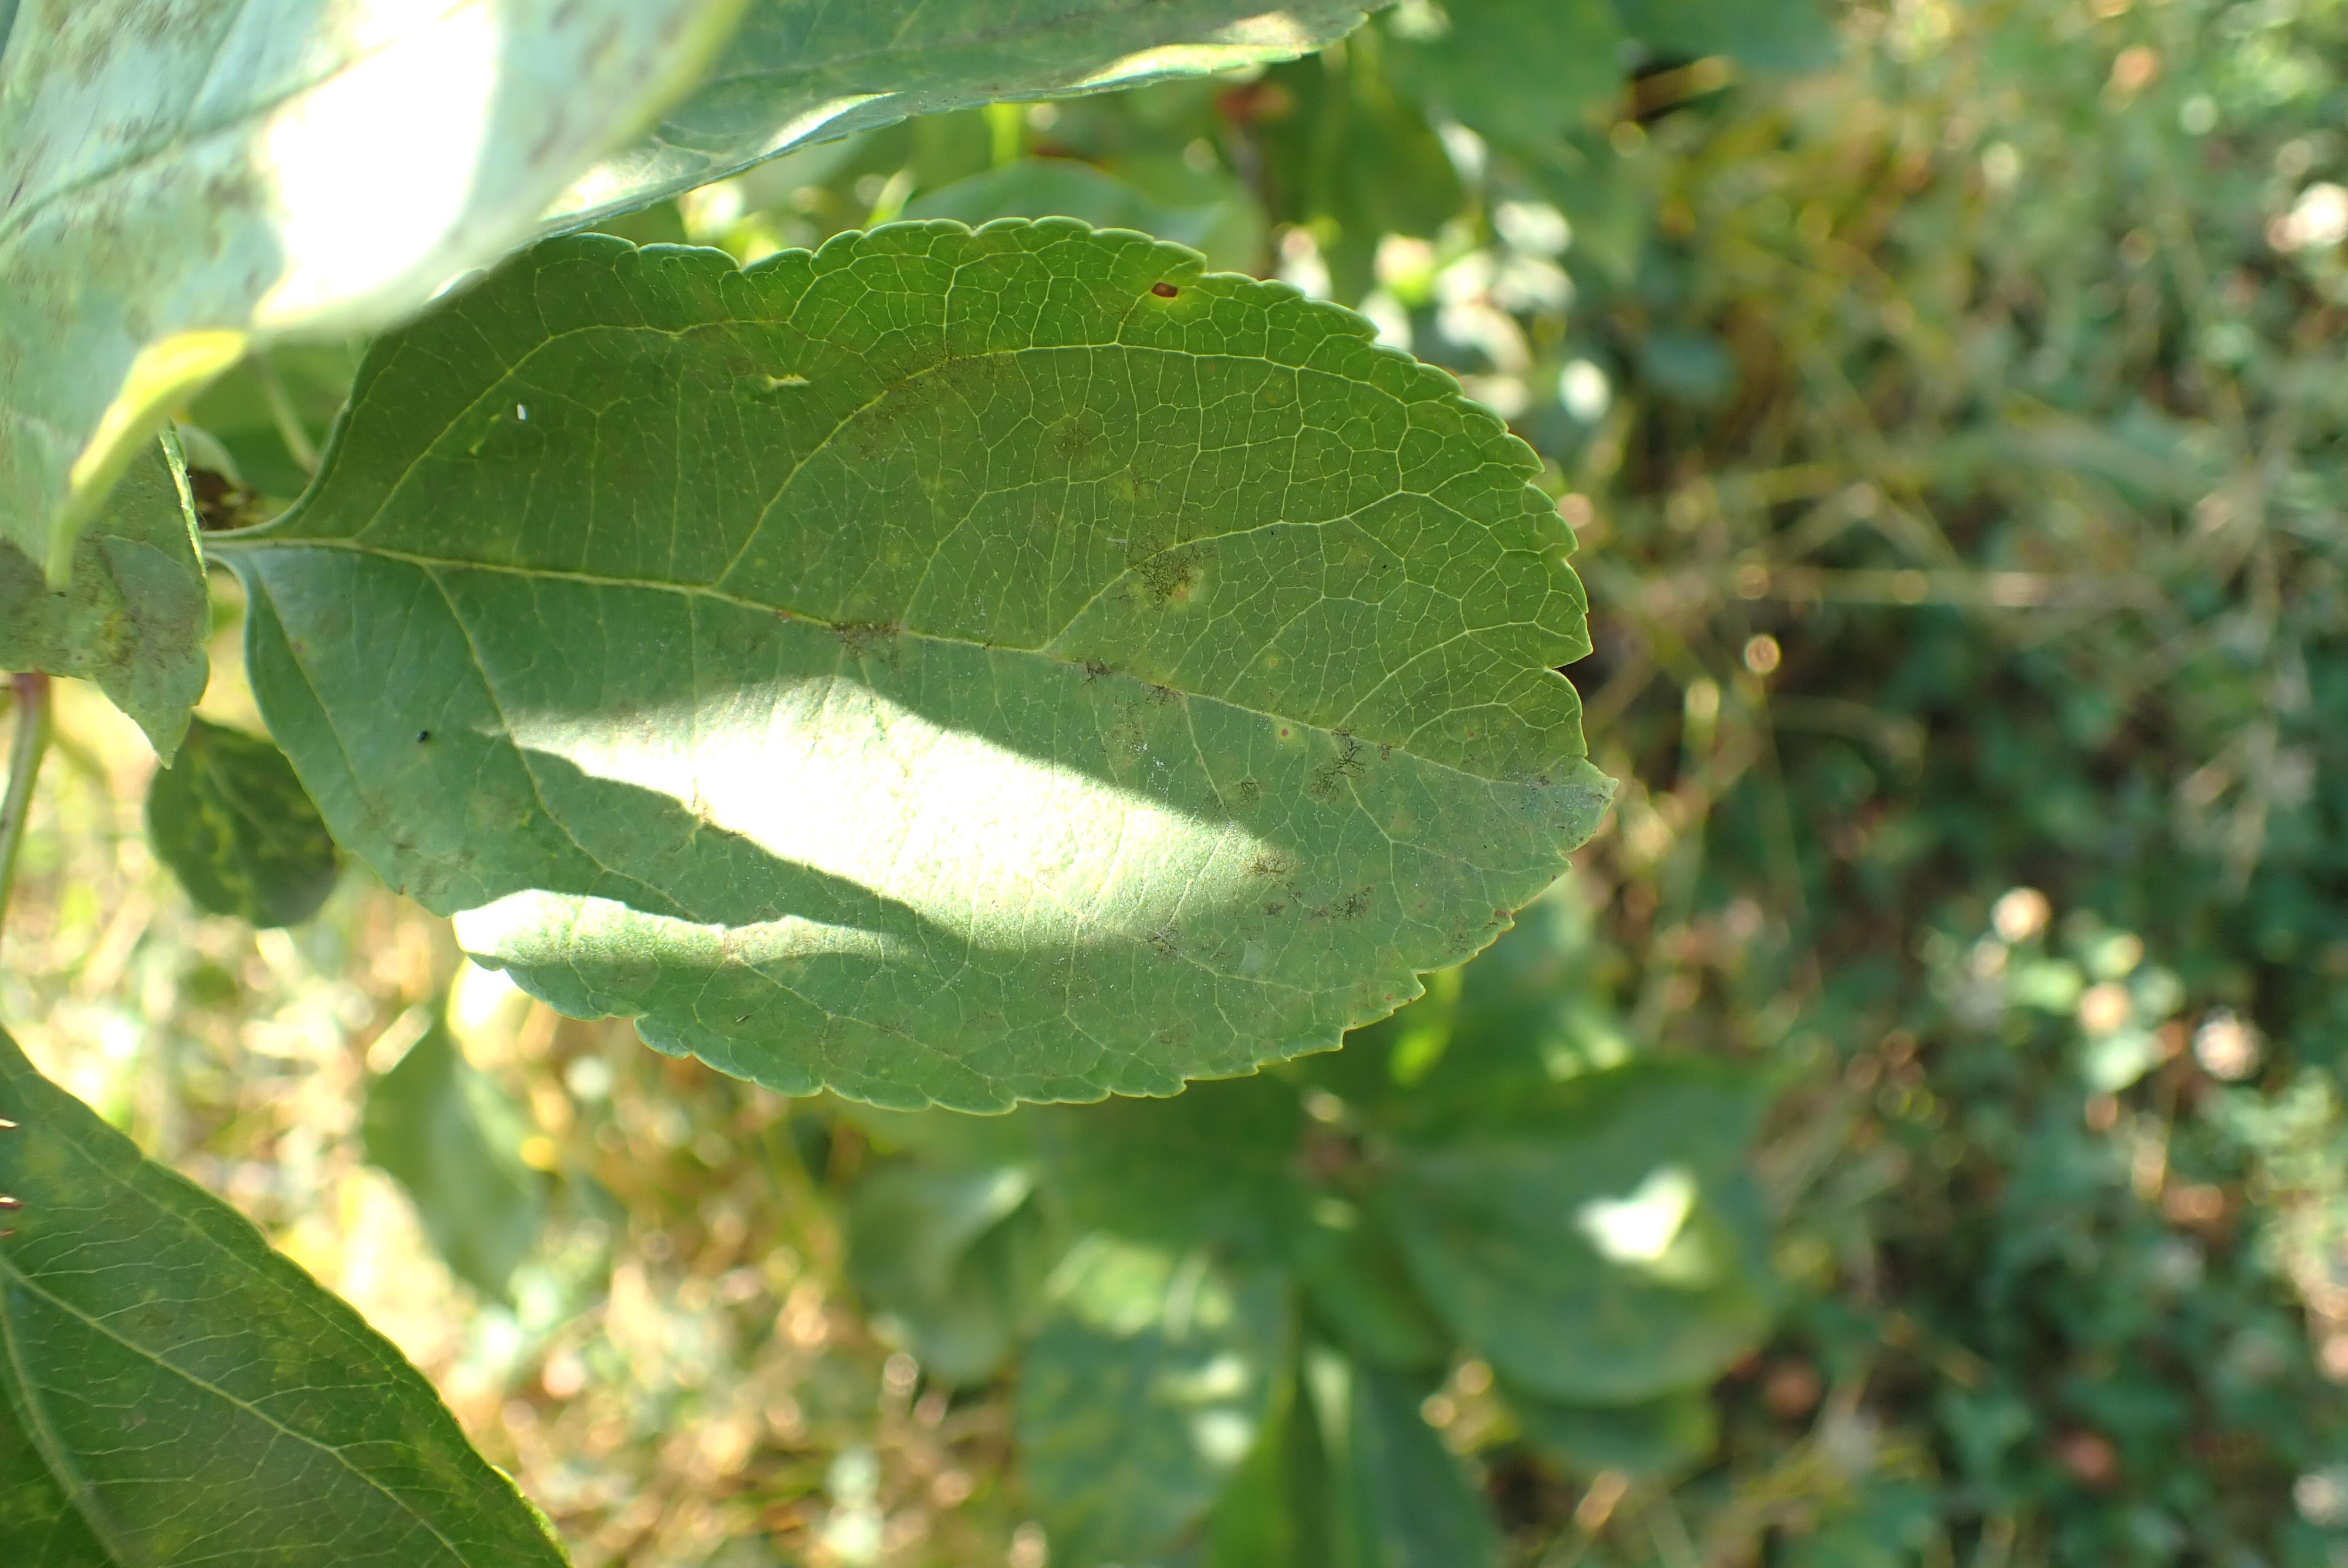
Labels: scab